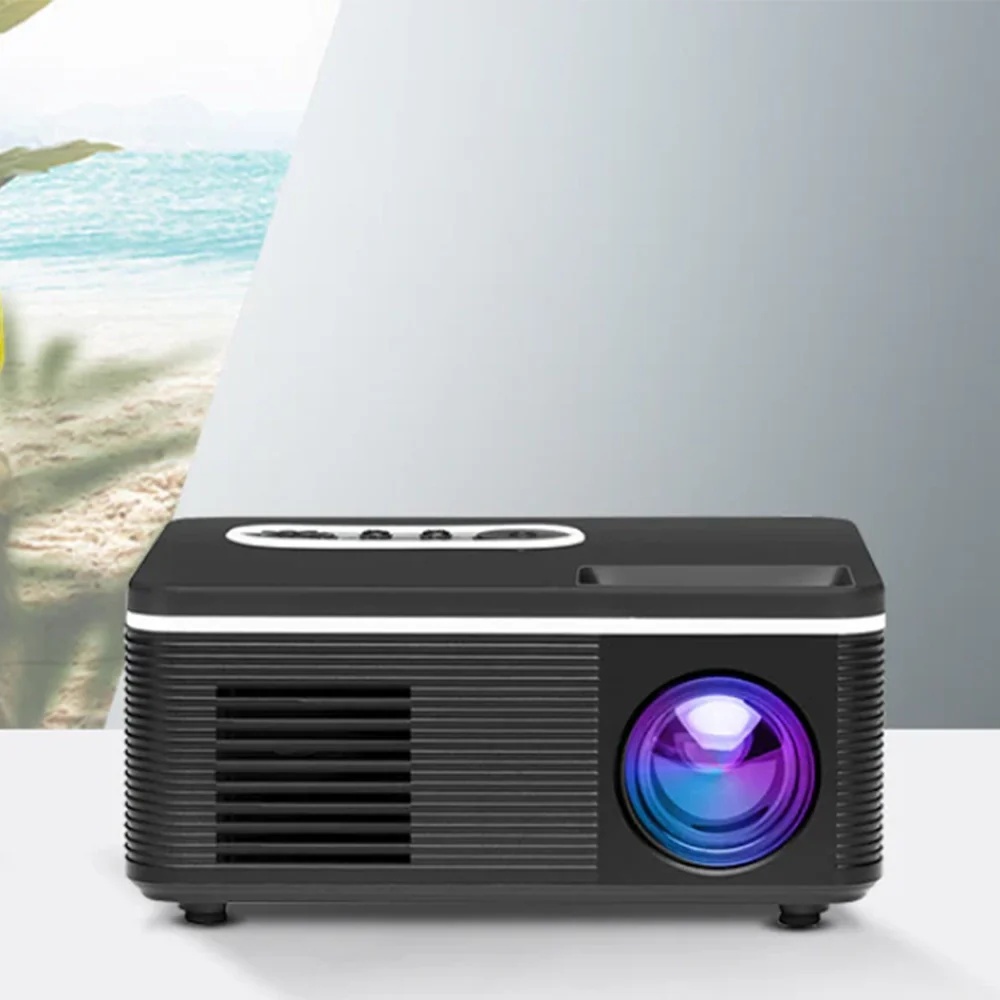
Mini Home Projector
This 1080P native projector delivers exceptional image quality with a resolution of 1920 x 1080, providing a highly detailed and clear visual experience. With a high dynamic contrast ratio of 1000:1, the projector significantly enhances image depth and sharpness, making it a perfect choice for those who prioritize quality. The advanced optical design features a 5x high-refractive glass combination lens, ensuring outstanding clarity and color fidelity, resulting in an immersive video experience whether you’re watching movies, playing games, or streaming content. Designed for convenience, the projector is powered by MobilePuissance, making it an excellent companion for travel, hiking, or camping adventures. It doesn’t come with its own battery, so it requires a 5V/2A power supply, such as a wall charger or portable power bank. This makes it ideal for use in locations where access to electricity is limited, allowing you to enjoy entertainment on the go. Its portability and ease of use make it a popular choice for families, particularly for children who can use it in various settings. The projector also offers a wide range of connectivity options, making it versatile for different devices. Equipped with multiple ports, including HDMI, USB, micro memory card, audio, and AV interfaces, it supports seamless connections to TV sticks, smartphones, and other media devices. Whether you’re streaming from your phone or connecting to a larger screen, this projector ensures compatibility and ease of use. With 1000 lumens of brightness, the projector provides vibrant and true-to-life color reproduction, offering stunning presentations and entertainment experiences. The long-lasting LED light source, with a lifespan of up to 30,000 hours, is both energy-efficient and environmentally friendly. Its design ensures that it operates without harmful radiation, making it safe for extended use. Compact and portable, this projector is designed to create a mini private home theater wherever you go. Whether you’re at home, in your backyard, or on a camping trip, the projector’s lightweight and easy-to-carry design make it simple to enjoy your favorite movies, videos, and games in any setting. Its versatility and performance make it an excellent addition to any entertainment setup, providing high-quality visuals in a compact package.
Category: Electronics > Video > Projectors > Multimedia Projectors